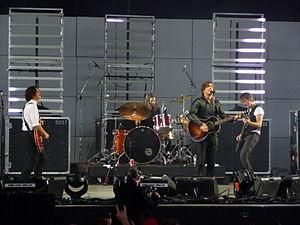
Our Lady Peace, parfois appelé OLP, est un groupe de rock canadien, originaire de Toronto, en Ontario. Le groupe est composé de Raine Maida, Duncan Coutts, Jeremy Taggart, et Steve Mazur. Ils comptent quatre Juno Awards et 10 Much Music Video Awards. Ils ont été rejoints par un nouveau membre essentiellement pour les concerts, Joel Shearer.